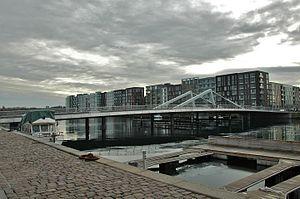
Teglværksbroen est un pont pour les voitures, les vélos et les piétons située à Copenhague. Il est construit en 2011.